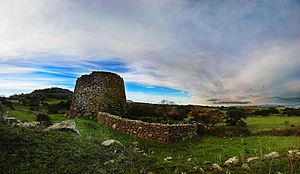
La culture nuragique apparaît en Sardaigne au cours du premier âge du bronze, vers le XVIIIᵉ siècle av. J.-C. Son nom dérive de son monument le plus caractéristique : le nuraghe. Une civilisation très semblable, appelée torréenne, s'est développée dans l'actuelle Corse-du-Sud dans la même période.